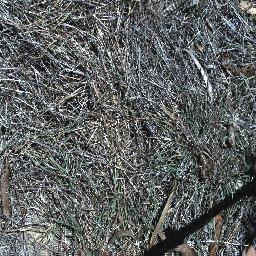
Label: negative